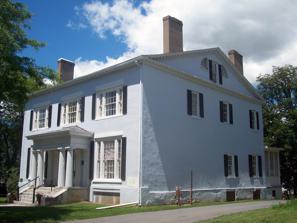
Building: Le Roy House and Union Free School
Country: United States of America
Year built: 1823
Historic buildings in New York, United States United States historic place Le Roy House and Union Free School U.S. National Register of Historic Places South elevation and east profile of house, 2010 Show map of New York Show map of the United States Location Le Roy , NY Nearest city Batavia Coordinates 42°58′42″N 77°59′08″W / 42.9784°N 77.9855°W / 42.9784; -77.9855 Area 3 acres (1.2 ha) Built 1823, 1898 Architectural style Greek Revival , Late Victorian NRHP reference No. 97001388 Added to NRHP November 7, 1997 The Le Roy House and Union Free School are located on East Main Street ( New York State Route 5 ) in Le Roy , New York, United States. The house is a stucco -faced stone building in the Greek Revival architectural style . It was originally a land office, expanded in two stages during the 19th century by its builder, Jacob Le Roy, an early settler for whom the village is named. In the rear of the property is the village's first schoolhouse, a stone building from the end of the 19th century. Le Roy expanded the small land office into a large house, with finely decorated interior. After its completion, he hosted the reception following Daniel Webster 's second marriage, to one of Le Roy's sisters. Later it served as a residence for educational administrators of both Ingham University and the local public schools. During the late 19th century it was subdivided into a boardinghouse for faculty and students at Ingham and the Le Roy Academic Institute, an early secular private school. Upon the establishment of the Le Roy Historical Society in 1941 it became the local historical museum. The school was originally an addition built on a frame building, first for the Le Roy Academic Institute and then the local public school district, which it served as a high school . Its educational use ended in the early 20th century. For several decades afterward it was used as a factory for the manufacture of patent medicines . Since the 1940s it has been a property of the historical society. Museums The Le Roy House is today owned by the Le Roy Historical Society and operated as historic house museum , with 19th century period rooms, a room with Morganville Pottery items, and exhibits of local history. The school has also been converted into the Jell-O Gallery , devoted to the history and marketing of Jell-O , which was invented and first manufactured in Le Roy. Buildings and grounds Both buildings are located on a 3-acre (1.2 ha) lot along the north side of East Main Street, 500 feet (150 m) east of Oatka Creek . Across the street is a small park and Le Roy's current elementary school , built in the early 20th century. The surrounding neighborhood is otherwise mostly residential, with other large houses from the 19th century and the First Baptist Church at the creek. The deep lot has the house on the street, followed by a small parking lot, the school and a Little League baseball field in the very rear. A line of trees delineates the property boundaries. In 1997 both buildings were listed on the National Register of Historic Places . House The house is a two-and-a-half-story stucco -faced limestone structure with a raised foundation and side- gabled roof shingled in asphalt. Two brown brick chimneys with concrete caps pierce it at either end. The roofline has broad overhanging eaves on the north and south and a dentilled pedimented cornice on the east and west. On the north (rear) elevation is a full-width one-story porch on a concrete foundation with limestone steps. Its hipped roof is supported by round Tuscan columns and louvered panels at the sides. Exterior Its south (front) facade frames the centrally located main entrance in a hip roofed portico with classical entablature supported by paired fluted Doric columns with indented capitals . All windows on the facade are tripartite, with 12-over-12 double-hung sash flanked by three-over-three sidelights on the first story complemented by eight-over-eight and two-over-two on the second. All have plain lintels and wooden shutters for the sidelights. At the basement level a window on the west side provides light; the corresponding opening on the east has been bricked in. The side elevations are asymmetrically fenestrated , reflecting the house's phased expansion. Both have a six-over-six window flanked by quarter-round windows in the pediments. On the east are three six-over-six windows in the northern bays, and two on the first in the two northernmost bays. The west face's second story is fully fenestrated, but with an eight-over-eight in the second bay from north dropped a half-story. Below it, the first story has, from the south, a six-over-six, eight-over-eight, six-over-six and four-over-four, all with stone sills. The north elevation has tripartite windows like those on the opposite face surrounding the rear entrance, a six-panel door with narrow six-light sidelights and four-light transom . The second story has three six-over-six windows aligned with the first-story windows. Interior Paired paneled pilasters flank the six-light sidelights aside the main entrance, topped by another four-light transom. The six-panel wooden door opens into a 53-foot (16 m) central hall running the depth of the house. In the middle an elliptical arch with molded soffit panels and reeded wood trim and keystones . A similar arch on the adjacent wall leads into the stair hall. Flooring throughout the first story is four-inch (10 cm) wooden board with the plaster walls covered by reproduction wallpaper. On either side of the center hall are two large rooms. The southwest room is decorated to approximate the building's original function as a land office. Wooden shutters for the 12-over-12 at the center of the tripartite window are on the adjacent interior walls. The doors and windows have reed surrounds with molded corner blocks. The west wall's fireplace mantel has a classical entablature, Doric columns and a glazed brick hearth . Next to the chimney breast are French doors leading into the northwest room. A closed portion in the northeast corner houses the original circular stairway. The northwest room is currently the Le Roy Historical Society's office. Another six-panel wooden door with molded surround opens into it from the center hall. Its west wall fireplace has a wood mantel with reeded pilasters and molded square corner blocks. To its north a built-in bookcase spans the wall. The east wall has a kitchen unit, and the room is floored in linoleum . East of the center hall, the two parlors have the greatest degree of decoration. The smaller southeast one has ornate wooden surrounds and plaster cornice moldings at the ceiling. The tripartite window is recessed and flanked by fluted pilasters. On the east the fireplace mantel has a classical entablature and engaged Ionic columns. A ten-foot-wide (3 m) cased opening separates the two eastern parlors. It has some of the same decorative motifs seen elsewhere on the first floor, such as reed molding and molded corner blocks, along with a molded inset panel at the center. From the front, a classical entablature and Tuscan columns frame the view to the tripartite window in the rear. Along its sides, lined with shallow molded wood paneling, are shallow closets. In the northeast parlor, the tripartite window is similarly recessed and flanked by pilasters. The fireplace mantel has an inset molded panel, classical entablature and engaged Tuscan columns. On either side are the six-over-six windows with reeded pilaster finish and molded corner blocks. Another six-panel wooden door opens into the center hall. On the second floor, an identical arch spans the center hall south of the top of the stair. The decoration is more restrained, with simpler door and window surrounds and a ceiling medallion in the north section of the hall made of concentric circles. The same wide flooring planks are used everywhere on the floor except for the bathroom. All rooms are accessed by six-paneled wooden doors with half-glazing consisting of hand-painted frosted glass depicting landscapes, ruins, birds or animals. A storage space has been created from part of the southeast bedroom, which has a fireplace with plain wood mantel. It is currently used to exhibit a collection of period children's toys. The similar bedroom across the hall is now used as a research library. Its northeast corner has also been partitioned to create a bathroom with wooden wainscoting along its walls. The largest of the second floor bathrooms, the northeast one, has a fireplace with a Federal style mantel featuring classical entablature, inset molded panel and flanking pilasters. The molding on the door surround is the most detailed of any on the floor. It is currently used for storage. The bedroom across the hall has period furnishings and is used as an exhibit. Its mantel is similar. Upstairs, the third floor is closed to the public and used for storage of collection material not currently on exhibit. It has a center hall dividing three small rooms on the west side from a large ballroom on the east. A small alcove projects from the west side of that room. There is extra storage space beneath the eaves on the north and south. The walls and ceilings are done in plaster. From the rear of the stair hall on the first floor, another set of stairs leads down to the basement. It, too, has a center hall with six rooms. Three are open to the public and used for exhibits. In the southeast is a kitchen exhibit, in accordance with the bake oven in the open fireplace and open shelving along the east and north walls. It has a stone floor, plaster walls, and wooden shiplap ceiling. In the southwest corner of the basement is the oldest room in the house, used for cold storage. It has a stone floor and vaulted brick ceiling, with walls of mortared limestone. To its north is a smaller vaulted room with a brick vault on the main floor, formerly the site of the cistern that collected rainwater from the roof. The northwest room houses a ceramics exhibit, and has exposed blue shale in its west wall. Opposite, in the northeast, is the boiler room. The remaining room, in the center of the west side below the stairwell, is a small bathroom. School building exterior South profile and east elevation West elevation School The school building is a three-story five-by-eight- bay limestone building with wooden interior framing. It is topped by an asphalt hipped roof with flared eaves and exposed rafter tails. Its raised basement has larger blocks and is separated by a water table . At the south end of the west elevation is the current main entrance. It has a porch with a concrete deck, metal staircase and guiderails. Its roof is done in beaded wood paneling similar to that once used inside the school. The surrounding masonry work is different since the door was added later. Fenestration on that side consists of three aligned pairs of double-hung sash windows, one-over-one at the basement and first story, and two six-over-ones flanking a wooden door on the second. On the east (rear) are aligned windows, likewise six one-over-one on the first story and seven six-over-one on the second. The basement windows have been bricked in, as has the first-story window at the north end. The same pattern of six-over-one above one-over-one obtains on the north side, with the three windows to the west being narrower. At the first story's northeast corner is a secondary entrance with a vinyl siding enclosure. It leads to the basement. The south, the side facing the street, is similar to the other faces except for having two narrow windows in the westernmost bay. All its windows have rock-faced lintels and smooth sills. Interior The paneled main entrance door, with single-light sidelights and transom , opens into a hall running along the west side. It is currently used as a gift shop and admission area for the museum. In the wider central portion of the hall is the freestanding chimney, its breast faced in plaster, with turned wooden cornerbeads and beaded fir wainscoting. A small administrative office is in the southwest corner. Next to it, on the southeast, is the 832-square-foot (77.3 m 2 ) main exhibit room. The natural light from the windows is supplemented by modern track lighting on the beaded fir ceiling. The beaded fir wainscoting, ceiling and floor are original but have been refinished; the door to the west hall has been removed. A sliding track door opens into the northeast room, currently used for storage. It has similar finishes, and a non-functional freight lift on the east wall. Also on the east wall, a five-panel door opens into the closed stair along the east wall. A small storage room in the northwest corner is accessed from this space, divided from the main hall by a partially glazed wall on the south. The stair itself, located behind another paneled door at the north end of the entrance hall, is lit by the windows on that elevation. The dogleg stair itself has simple square balusters , a molded top round rail and square newel . Upstairs, another west hallway with a small room in the southwest corner gives access to three rooms of nearly equal size. All have paneled doors leading to the hallway, and each other. The finishes on this level are all original; none have been renovated . The northeast room is slightly larger than the other two. It has the upper level of the freight lift, and a beaded-front cabinet below the window on the east wall. On the north wall is a steam radiator . The plaster has been removed on the south and east walls near the chimney, exposing the lath beneath. The chimney itself is in the northwest corner. In the south room the original blackboards remain on either side of the door on the north wall. Plaster has been stripped from that wall as well. Another steam radiator is along the south wall. The basement has brick walls and a wood floor over concrete. Due to accumulated moisture over the years some of the wood has rotted, and the brick facing has been damaged. It is used for the storage of vehicles and other large items. History The house originated with a land office from the earliest days of Le Roy's settlement, a building still structurally part of the house. After Jacob Le Roy expanded it considerably, its use as a single-family house lasted until the Civil War , when it was subdivided to become a boarding house . Since 1941 it has been the historical society's property. The school was original the west wing of an earlier frame structure, demolished in the 20th century. After being closed down, it was used as a factory for several decades. 1793–1817:Settlement of Le Roy After the Revolutionary War , Robert Morris bought the land west of the Genesee River which now makes up Western New York from the state of Massachusetts . Most of this he later sold to the Holland Land Company , but in 1793 the New York firm of LeRoy & Bayard acquired 87,000 acres (35,000 ha) from him. Because of its shape, stretching from the current village of Le Roy to the shores of Lake Ontario and widening to the north, it was called the Triangle Tract. The intersection of Oatka Creek with a popular Iroquois trail was an obvious place to establish a settlement, and four years after the Triangle Tract was purchased a man named Charles Arthur built a log cabin on the north side of what is now Main Street, just east of the future village's municipal boundary. He sold it a year later to a Capt. John Ganson, who expanded it into a tavern . Other settlers came, attracted by the fertile soils of the Oatka valley, and three years later, in 1802, the first bridge was built over the creek. In 1813 the community was named after Herman Le Roy , senior partner in the landowning firm and former director of the Bank of the United States . He bought more land south of the Triangle Tract's tip, a purchase known as the Five Hundred Acre Tract, to attract more settlers. When the land was fully surveyed in 1817, he sent his nephew Egbert Benson Jr. to Le Roy to serve as the company's agent. Jacob Le Roy 1818–47: Initial construction and residence The two-story brick building Benson had constructed on the site of the current house is its earliest section. At that time it had an entrance on the west (now a window) and a narrow circular stair to the garret . An adjoining room to the north had a vaulted ceiling. The basement had the extant cistern and cold storage. Four years later, in 1821, the community had been subdivided into lots and was thriving, with mills and other industries being established. Jacob Le Roy, a son of Herman's who had traveled abroad learning the family business after studies at Yale , replaced his cousin as company agent. Two years later he bought the land office building and began expanding it into a house for himself and his family. By 1823 it had reached its current size. Le Roy had added a two-story addition to the rear, doubling the interior, and the attic story. The new section was reportedly modeled after New York City townhouses of the era. Fruit trees and flowering shrubs were planted around the house at this time. Six years later, in 1829, Le Roy hosted the reception after Daniel Webster 's wedding to one of his sisters. The last of the Triangle Tract lots was sold by 1837, and the land office was formally closed. In the 1840s the front portico was added, giving the house its strong Greek Revival character. The stucco facing, added some time after the rear was built, further unified the house's appearance. After the company's decision to raise prices on some former Holland properties it had acquired met with widespread local resistance in some areas and violence against one of the company's other offices, Jacob sold the house to Alfred Bartow and returned to New York City. He died there in 1847. 1848–91: Ingham Seminary Bartow built the rear veranda . He replaced the original interior doors with the decorative glass-paneled ones currently in use sometime during the 1840s and '50s. He also oversaw extensive additions to the grounds, such as large barns, expanded gardens, and the replacement of a stone wall with iron filigreed gate posts. Two drives on either side made a circle around the veranda. In 1856 he moved out. In 1837, Mariette and Emily Ingham had established the Le Roy Female Seminary in a nearby house. Its first chancellor , Dr. Samuel Hanson Cox, lived in the Le Roy House during his tenure. His development of the school's curriculum led it to become Ingham Collegiate Institute and then Ingham University in 1857. During the 1860s pipelines were laid to the house to provide gas for heating and lighting . Citizens of the village, including Bartow, established the non-sectarian LeRoy Academic Institute in 1864 in a small building on Main Street. Within a year, it had outgrown that space, and the institute's trustees bought the Le Roy House from Cox. They built a two-story wood frame school on the site of the present school, with enough space for 250 students. The house itself was used to board faculty and some students. The interior was altered extensively during this period. Signs of former partitions remain on the floors of the large bedrooms upstairs, and the irregular fenestration of the side elevations also reflects this subdivision of the interior space. During the 1880s the basement kitchen was remodeled, with the shiplap ceiling added and the original fireplace and bake oven bricked shut. 1890–1941: School and factory In 1890, four small rural school districts in the area were consolidated into the Le Roy Union Free School District, the precursor of today's Le Roy Central School District . The following year the new district's trustees voted to acquire the house and school from the institute for $10,000 ($339,000 in contemporary dollars ). The institute's trustees in turn voted to dissolve it. Seven years later, in 1898, the school district built a stone addition, the extant building, onto the frame building. By 1904 it had been renamed Le Roy Union High School. Its student population soon outgrew this space, and seven years later the current Le Roy Junior/Senior High School was built across Main Street and Trigon Park. The old school's last year was 1911; it has not been used for educational purposes since. The house and school were bought by Allen Olmsted, owner of a local company that manufactured patent medicines , primarily Allen's Foot-Ease powder. He allowed the school district to use the house as a residence for its administrator until a local historical society was organized. The school building he converted into a factory and offices. The basement was used for grinding and mixing; the first story as offices. A freight lift was installed, and a second-story passage built between the stone and wood buildings. 1941–present: Museum In 1941 the local historical society was finally established and took title to the house, restoring the bake oven and brick hearth in the basement kitchen soon afterwards. Olmsted's company was bought by Buffalo -based Foster-Milburn two years later. It continued manufacturing operations in Le Roy for another two years, then moved them to Buffalo. When it did, it transferred the remainder of the property to the historical society. The last change to the house was made in 1958. The rear porch was reconstructed since the original stone wall had deteriorated. It was replaced with a concrete wall. The  windows were removed and the space beneath the porch entirely enclosed. The wooden west wing that had served as the original school in the 1860s was demolished in 1962. A new roof and gutter were installed in 1985, and Lexan and wire cloth were added to the basement windows to protect against damage from stray balls on the nearby softball field, also used for Little League . Further renovations were made in 1996 in anticipation of an exhibit on the centenary of Jell-O . This included the installation of electricity , a security system and refinishings of the exhibit rooms on the first floor, including the installation of modern track lighting. See also National Register of Historic Places listings in Genesee County, New York References